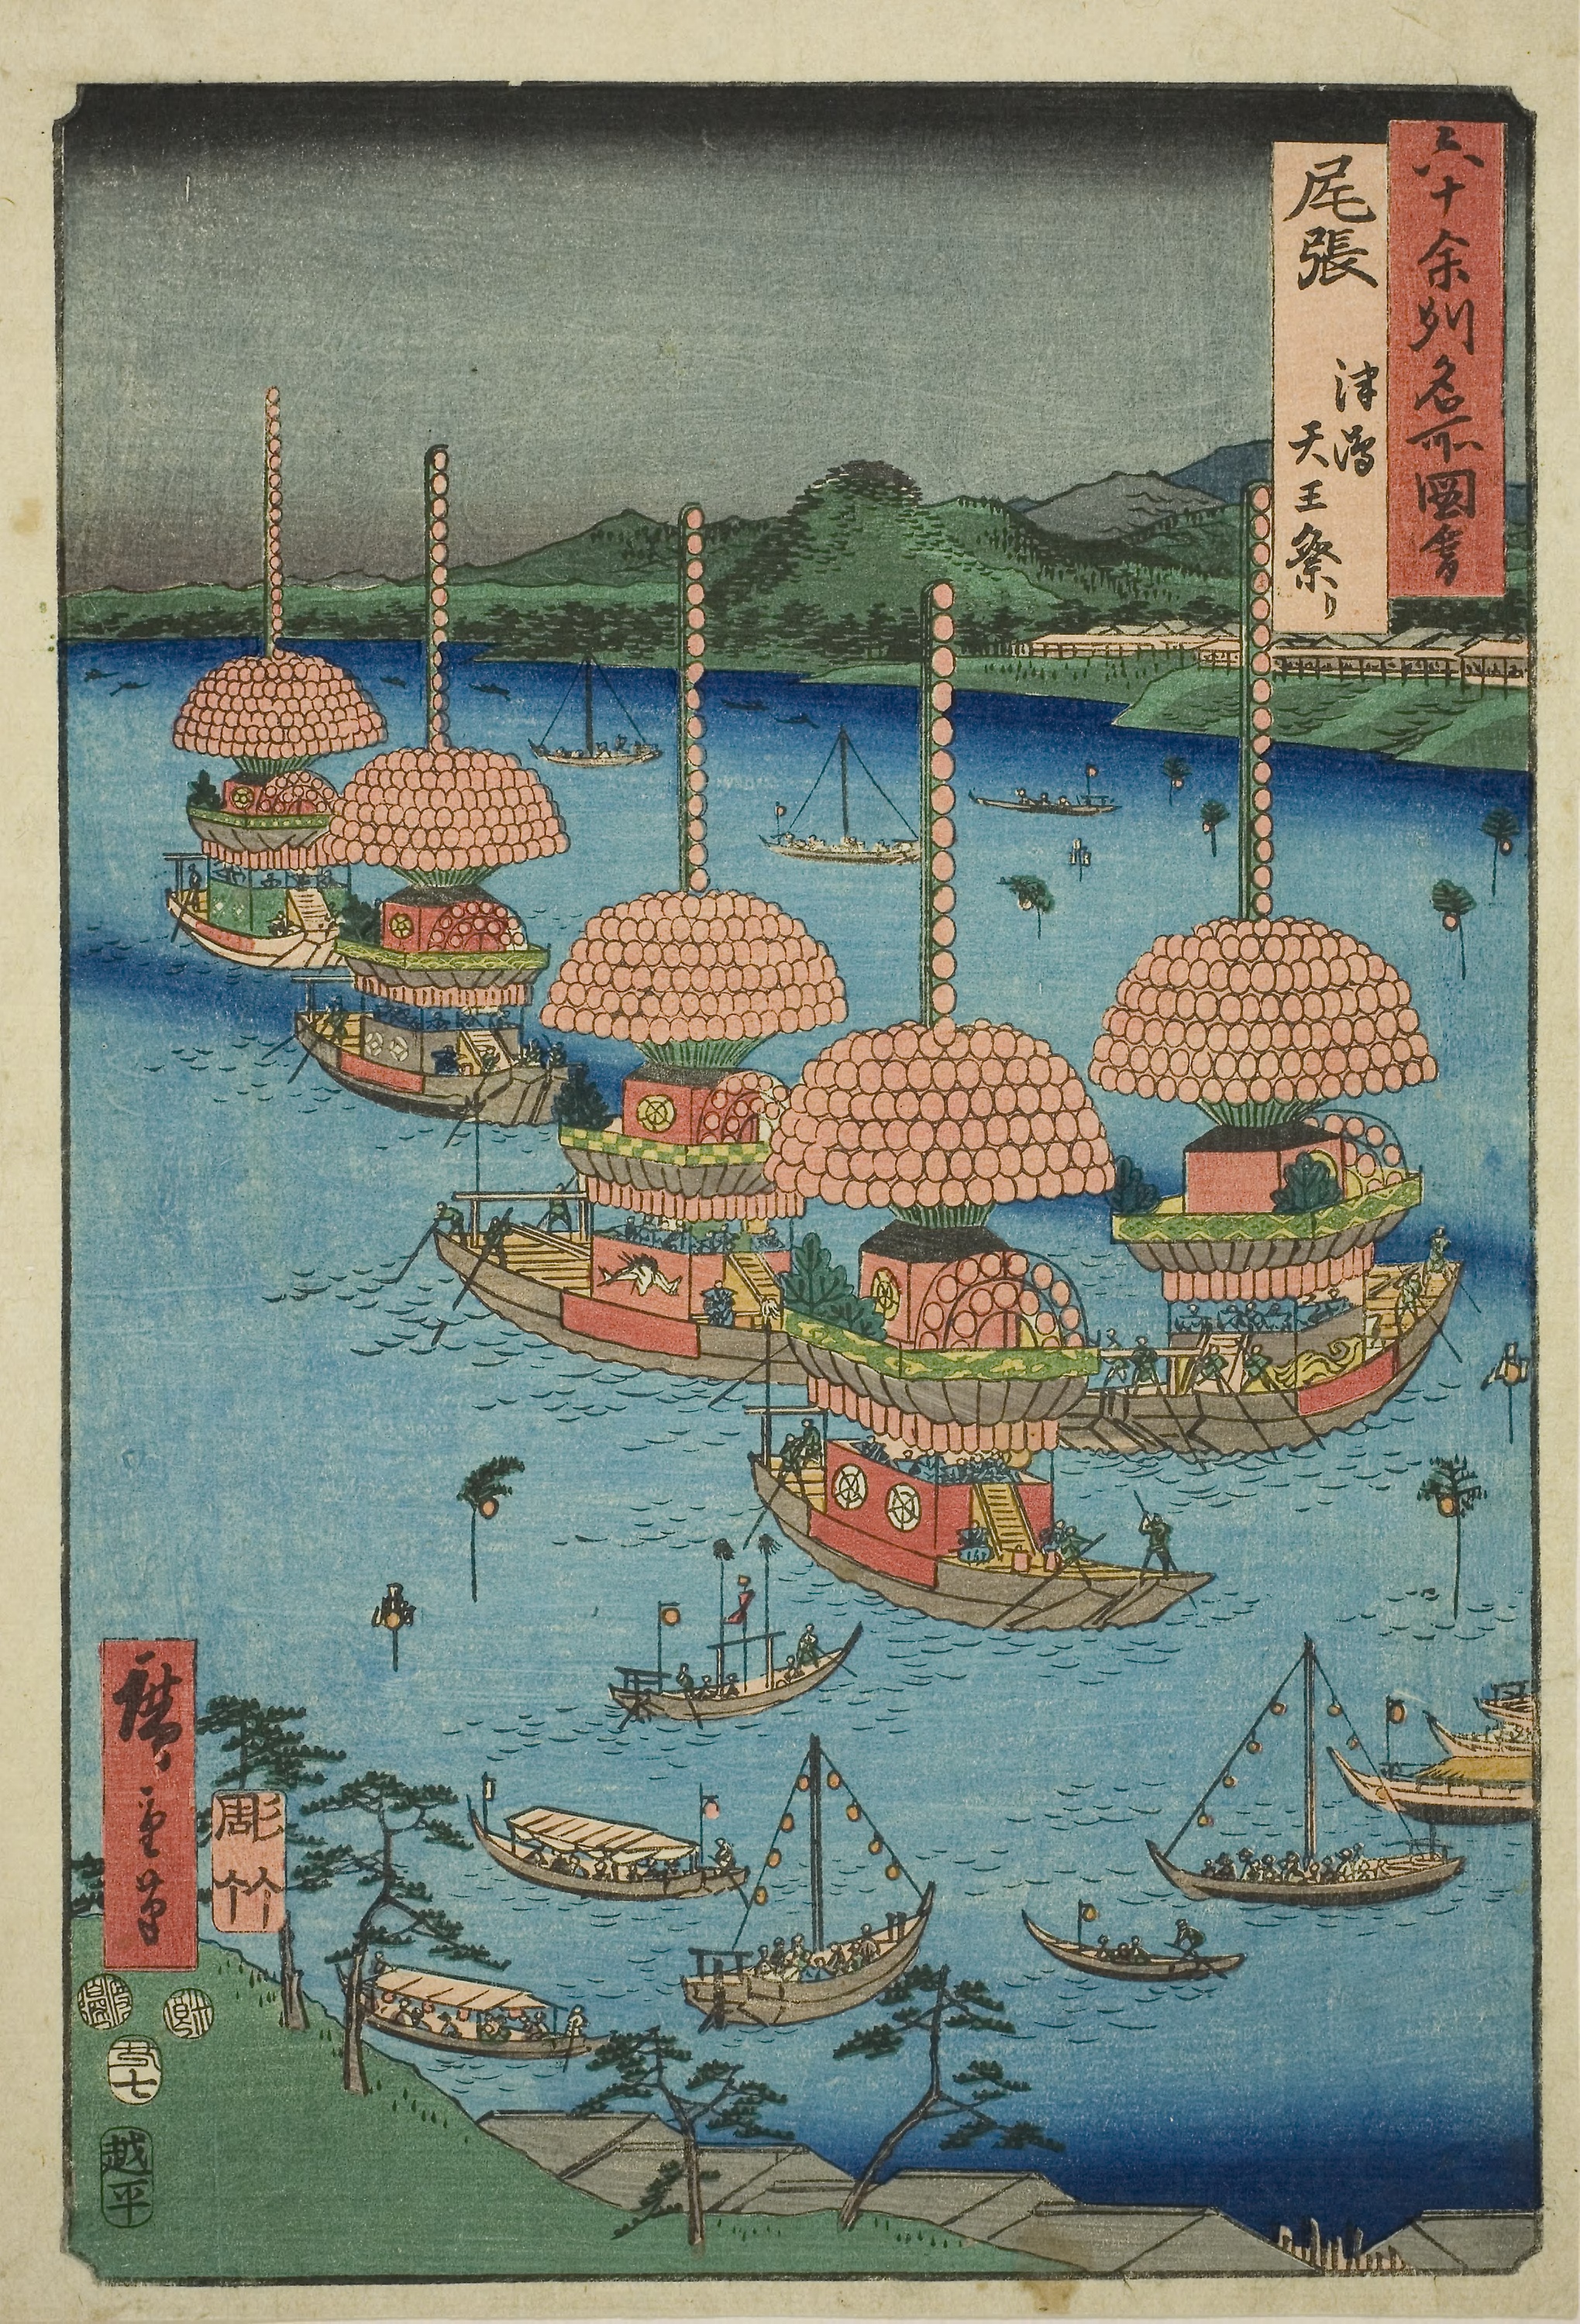
art, map, painting, illustration